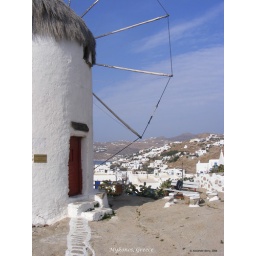
Took this while on holiday in Greece, have a print of it on my bedroom wall :)